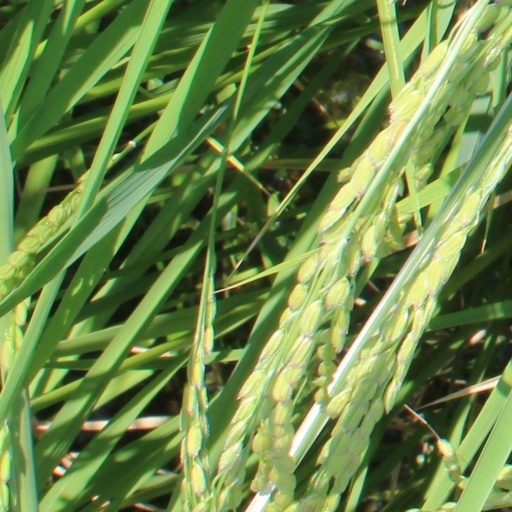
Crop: rice